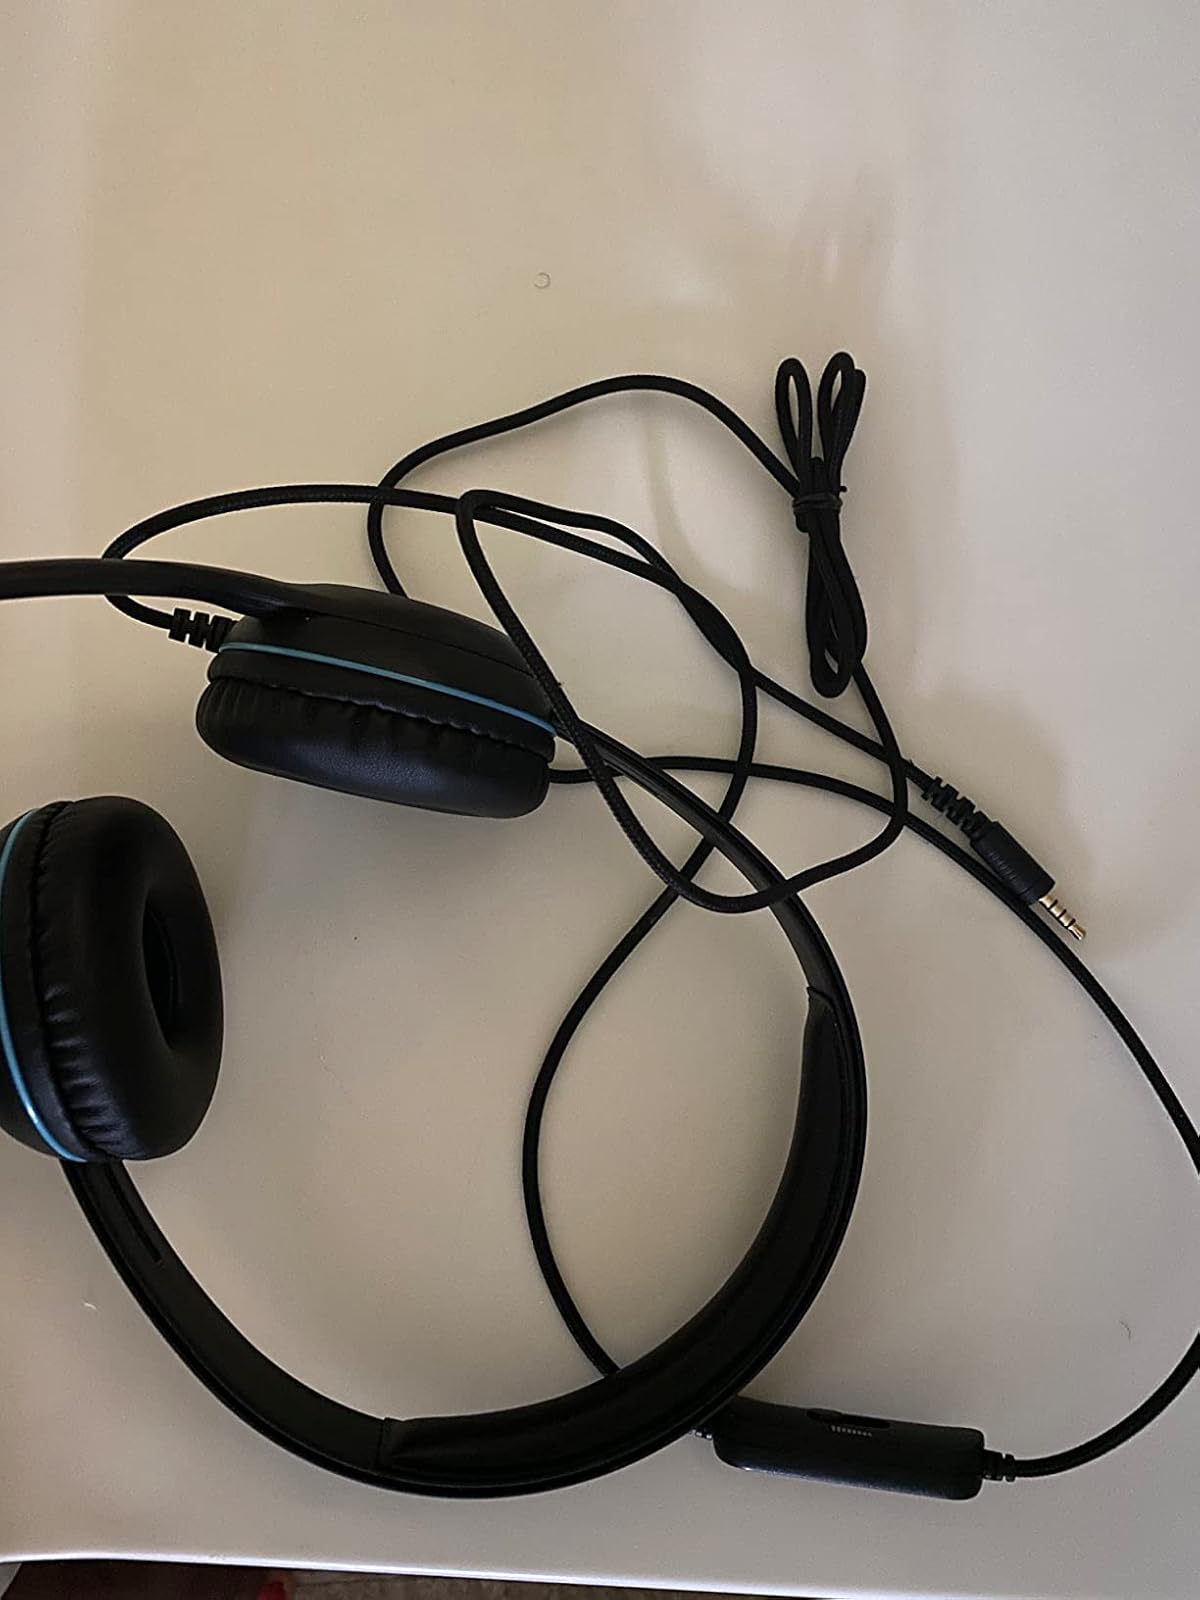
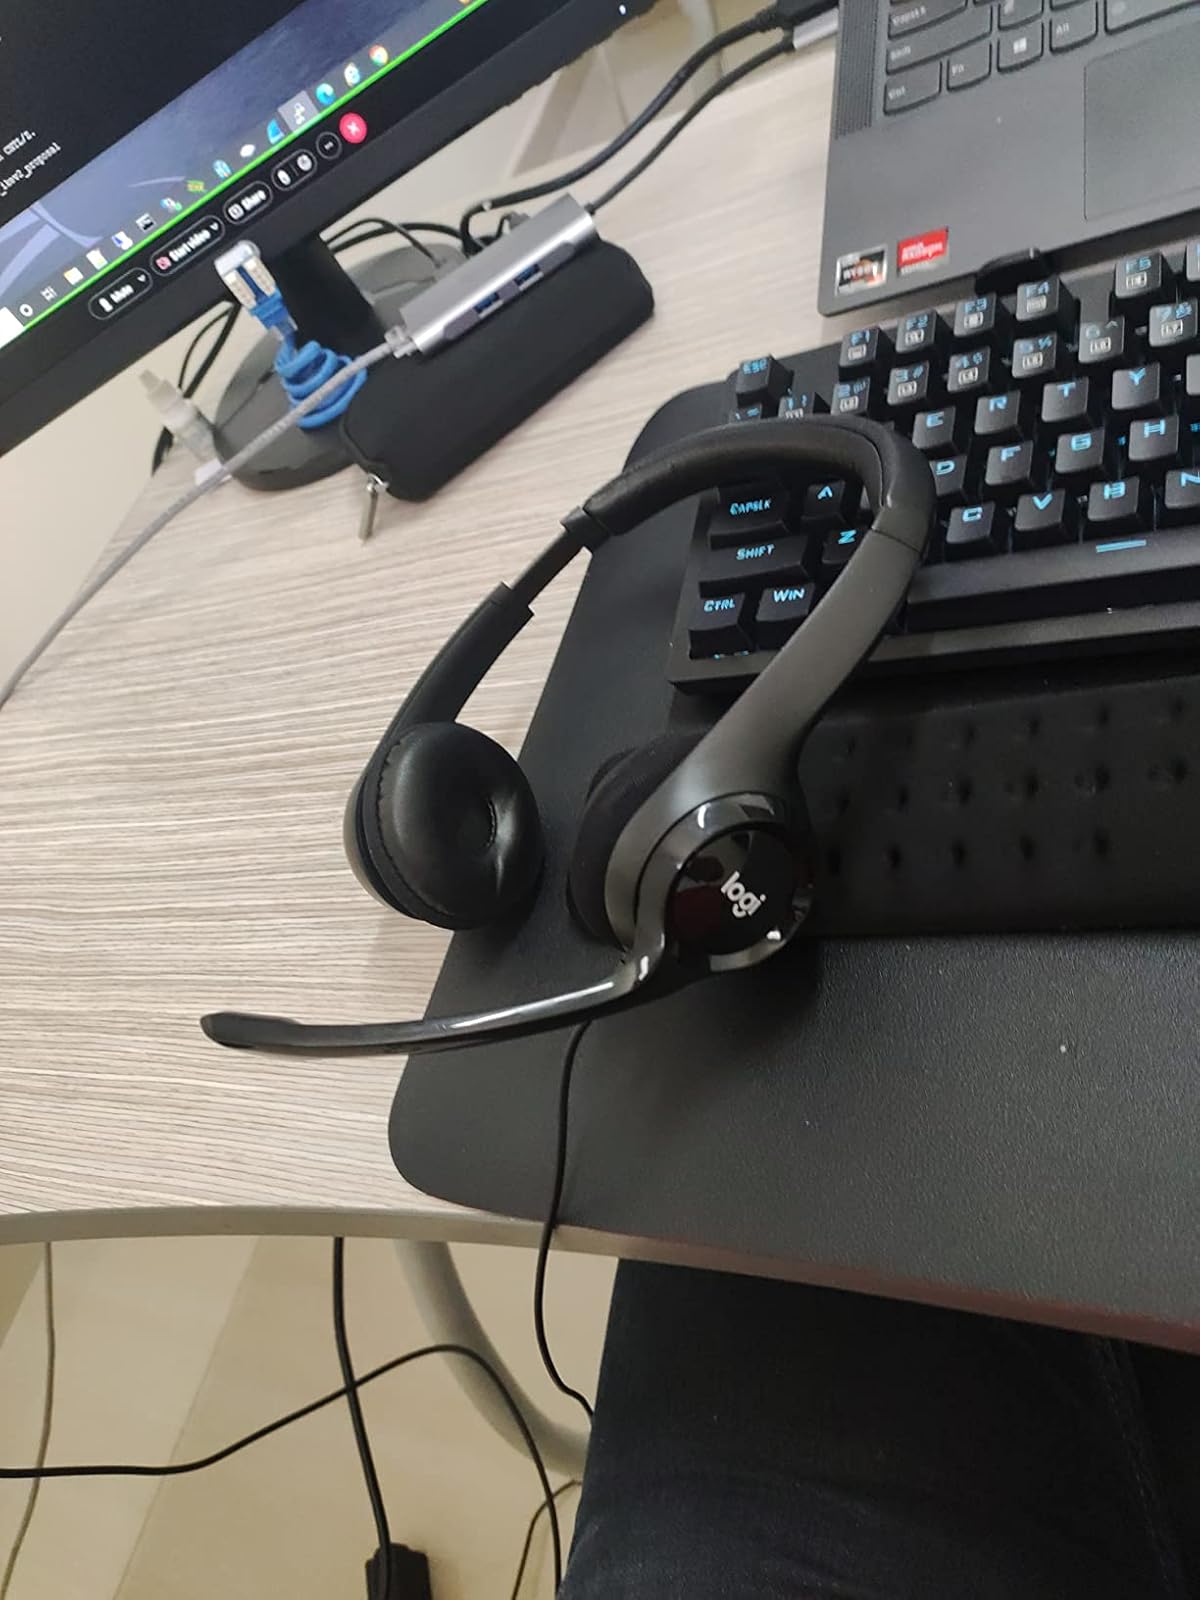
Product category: headphones
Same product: no